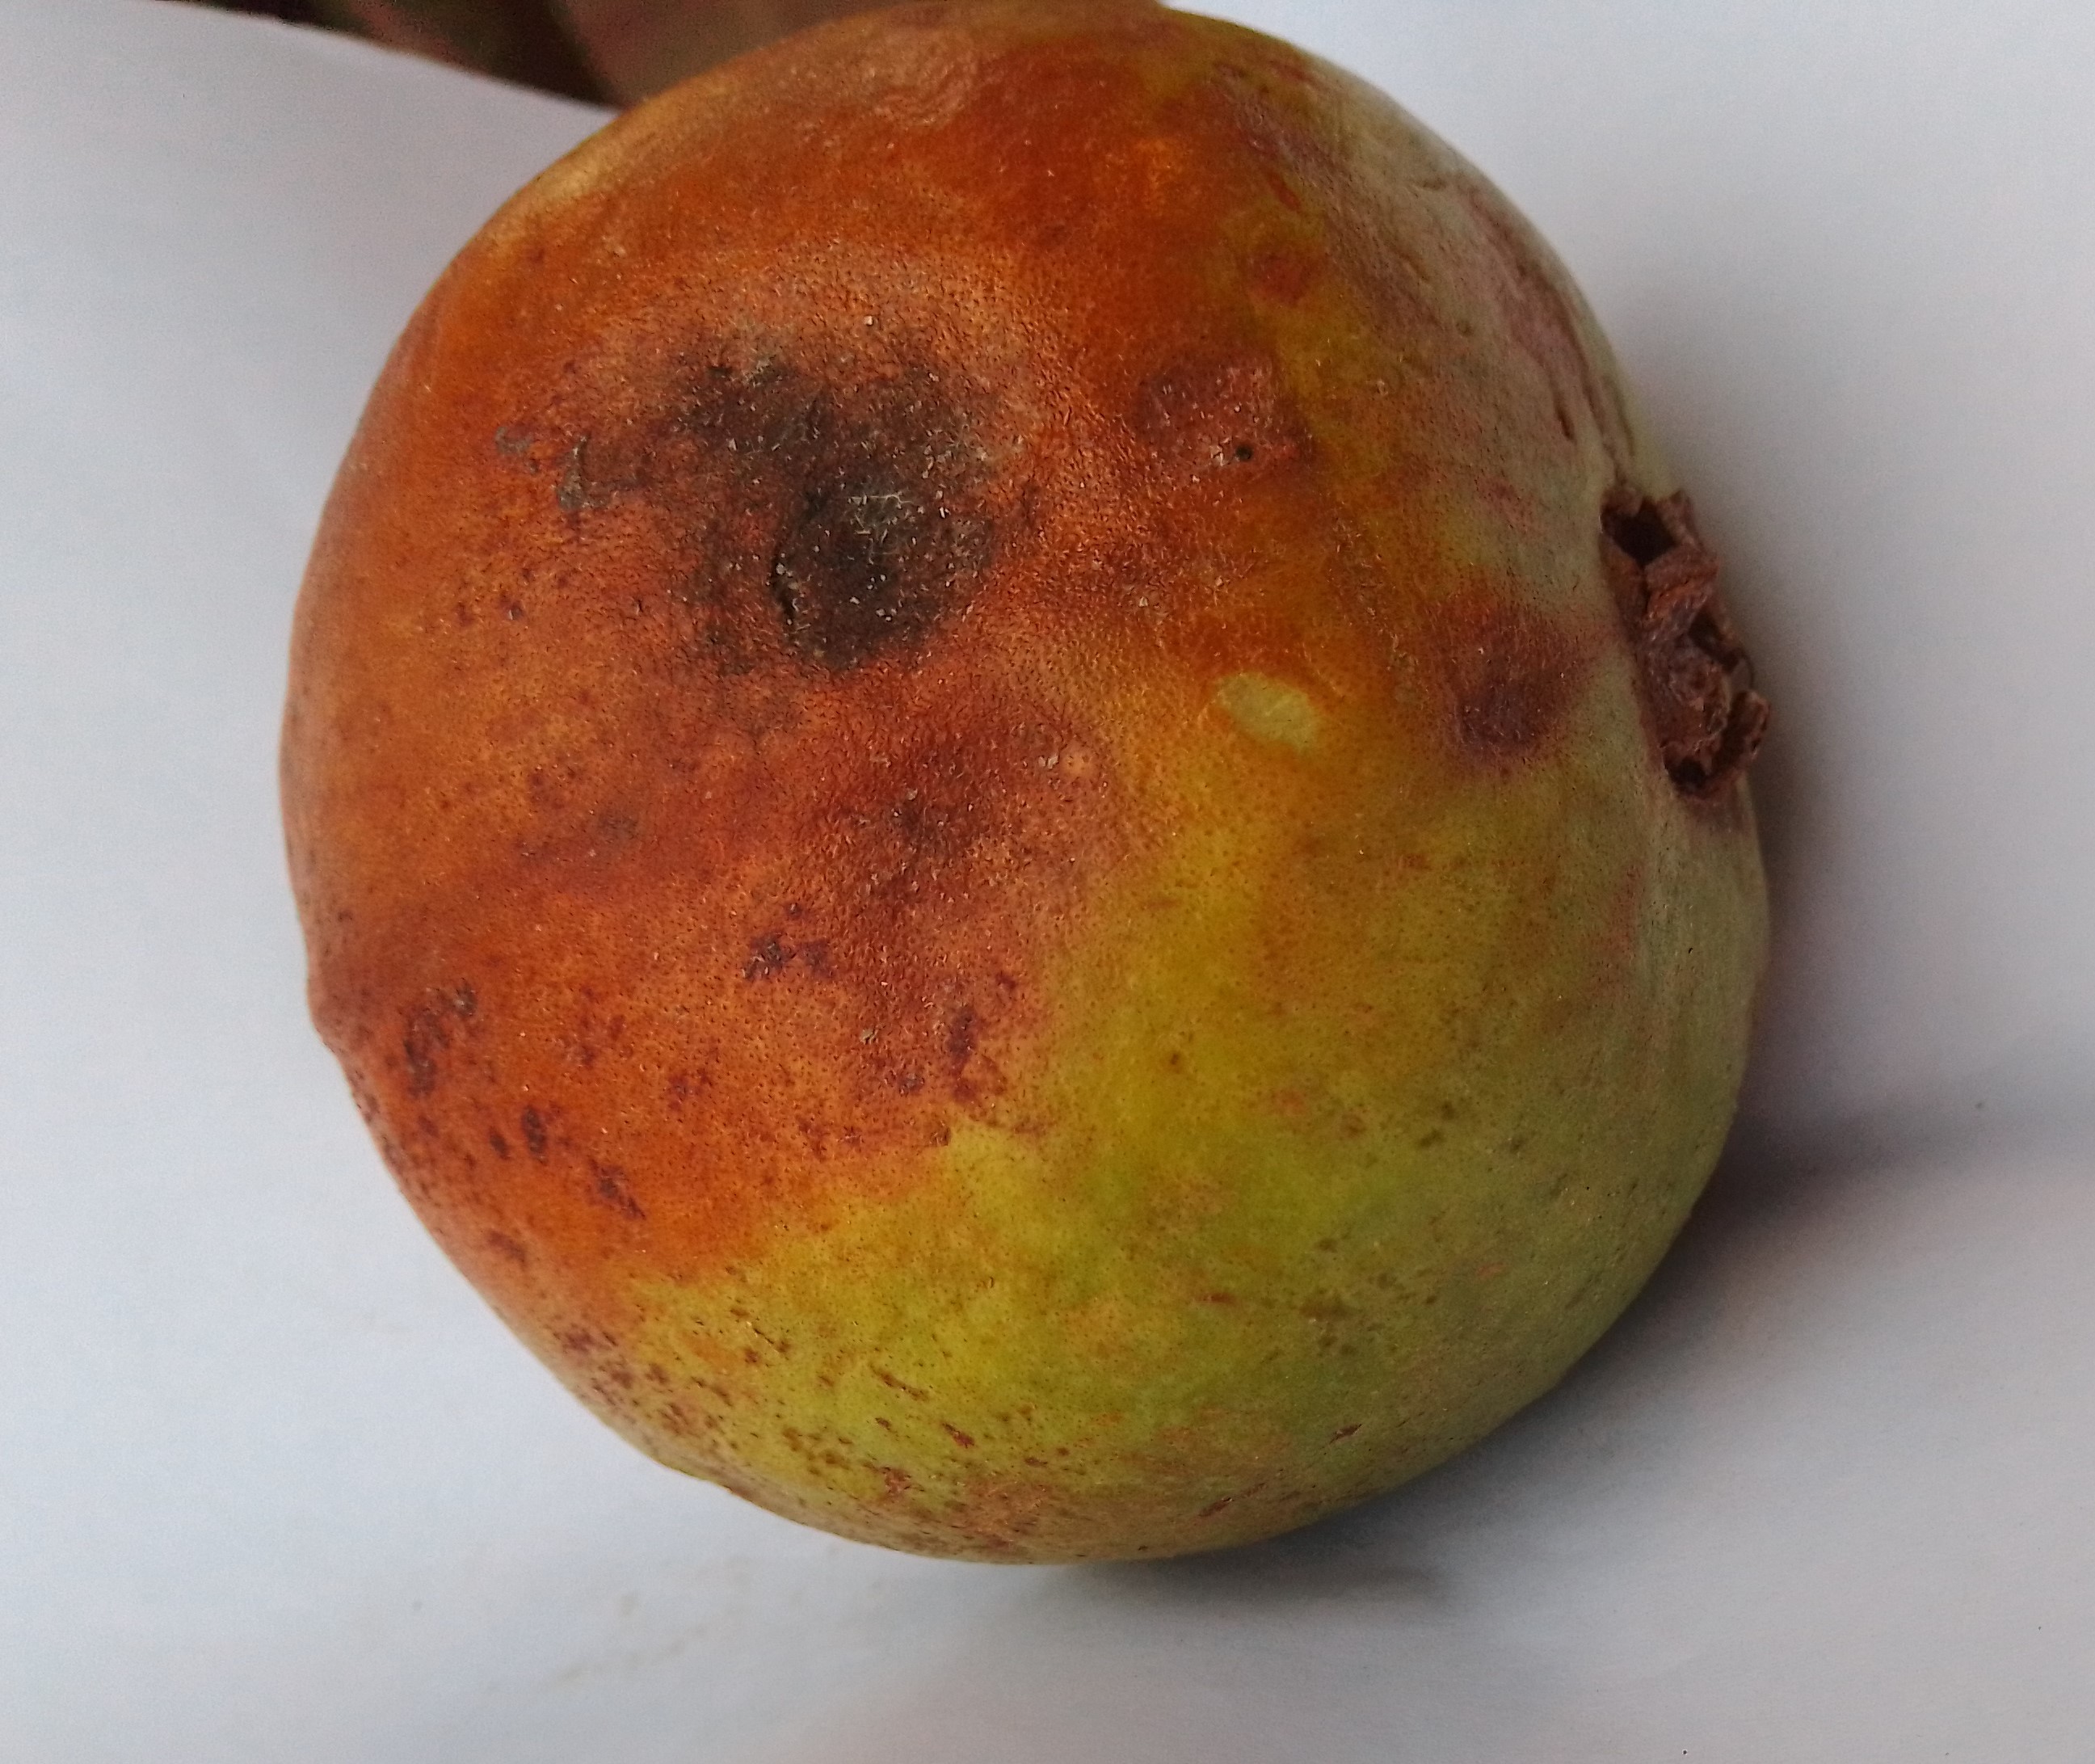
Fruit: guava
Condition: rotten